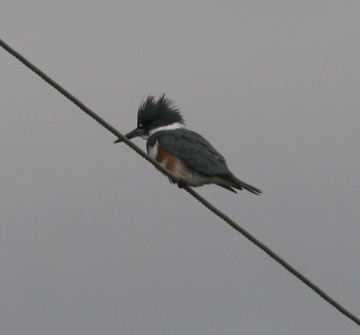
a tiny bird with a brown and white striped belly, black body and retrices, and a spiked black crown.
the bird has brown patches on its side but mostly black colored retrices and coverts.
a small bird with a feathered out black head and nape, white neck and throat, and black wings.
bird with long and sharp pointed beak, with black eye, crown, inner and outer rectrices and gray wingsa small bird with a white belly with a copper patch and dark blue back and crown.
this bird has a fuzzy black crown with a white stripe around it's neck.
this bird is black with white and has a long, pointy beak.
this gray bird features a long gray bill and crown with a distinct white band going around its nape and throat.
this bird is blue with white and has a long, pointy beak.
a small black bird, with a white throat, and a sharp pointed bill.
Species: Belted Kingfisher